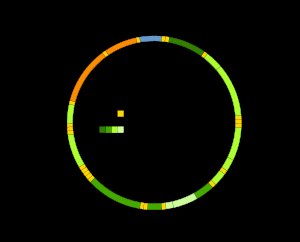
Mitokondrie / Genom
Mitokondrielt DNA
Et mitokondrie er inden for cellebiologi betegnelsen for et organel, som findes i de fleste eukaryote celler. Et mitokondrie måler mellem 0,5 og 1,0 mikrometer i diameter. Mitokondrier kaldes ofte ”cellens kraftværker”, fordi de producerer hovedparten af cellens adenosintrifosfat, der rummer kemisk energi. Ud over energiproduktion er mitokondrier involveret i en række andre processer såsom cellesignalering, celledeling og apoptose, og de medvirker desuden ved overvågningen af cellens cyklus og vækst. Mitokondrier er også knyttet til visse sygdomme – herunder mitokondriesygdomme og hjertedysfunktion – og menes at spille en rolle i aldringsprocessen.